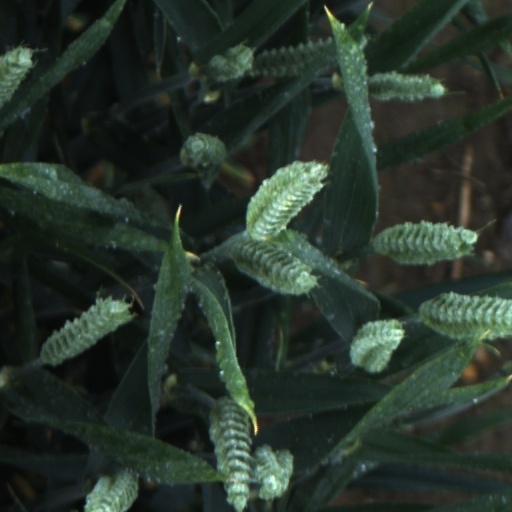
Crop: wheat